Lancelot Speed

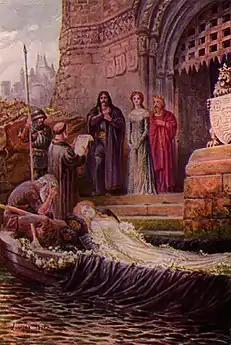
Speed's "Elaine of Astolat" (1919)

Speed had no formal art training, but became an illustrator working primarily in black and white. Process engraving particularly suited his fine lines, and he was one of the earlier illustrators to benefit from the new technology.